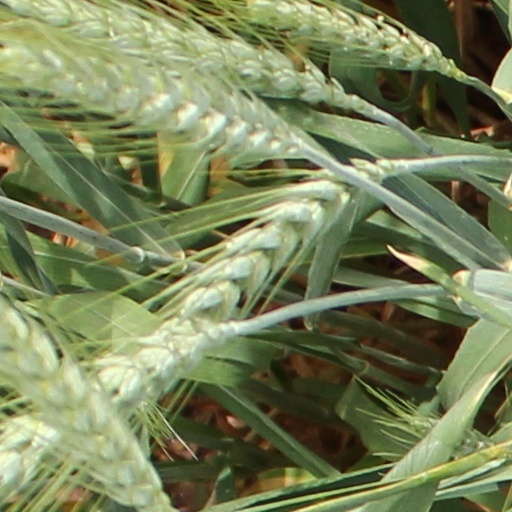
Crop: wheat